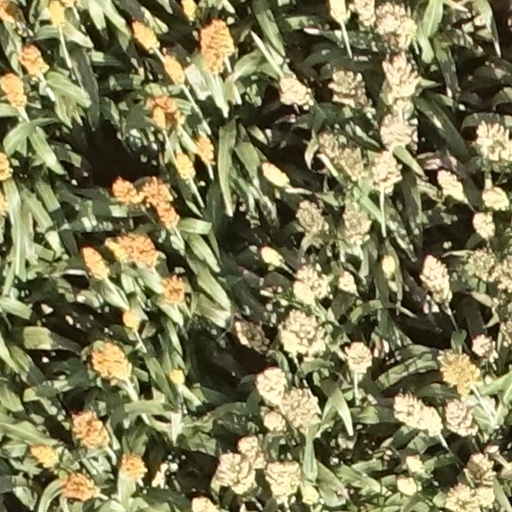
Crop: sorghum